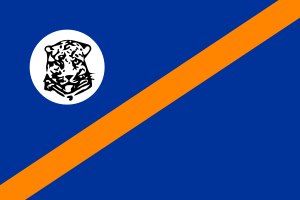
Bophuthatswana
Bophuthatswanas flag
Bophuthatswana var et af de bantustans, som Sydafrikas apartheidstyre havde oprettet, for at de oprindelige sydafrikanske beboere kunne tilhøre disse lande og arbejde i de områder, der var under kontrol af afrikaanere, men undgå at være egentlige sydafrikanske borgere.